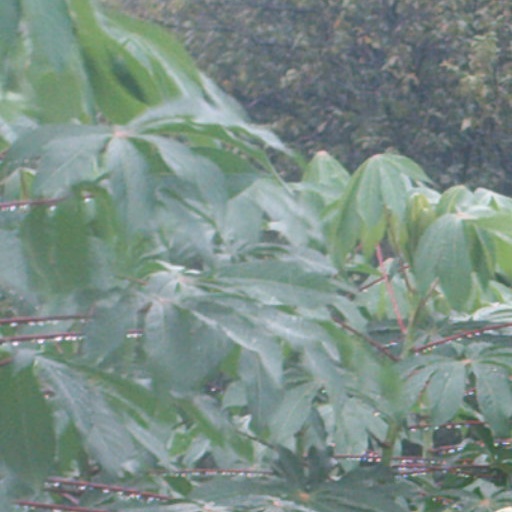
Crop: cassava